Vélo'v

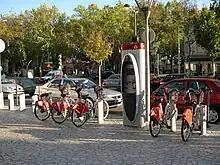
A Vélo'v station

Vélo'v is a bicycle-sharing system running in the city of Lyon, France, in conjunction with the advertising company JCDecaux. It has been the pioneer of smart bicycle-sharing systems, previous systems being more ad hoc and run similar to a charity. The relationship with JCDecaux allows the city to provide the service on a cost neutral basis for the city, and at a very low cost to users, in return for providing exclusive advertising access on bus shelters and the like. The primary aim is to reduce vehicle traffic within the city. The scheme also aims to reduce pollution, create a convivial atmosphere within the city, and encourage the health benefits of increased activity. Its name is a portmanteau of French "vélo" ("bike") and English "love". The first bicycle-sharing system to open in France, after the pioneering 1974 scheme in La Rochelle, its success inspired similar systems in major French and European cities, including Paris' Velib' in 2007. With the success of these two high profile smart bicycle sharing systems a new paradigm of government supporting bike sharing as a part of a public transportation network emerged. It is still the bike-share scheme with the second-highest market penetration (1 bike per 121 residents) in the world, after the Velib'.